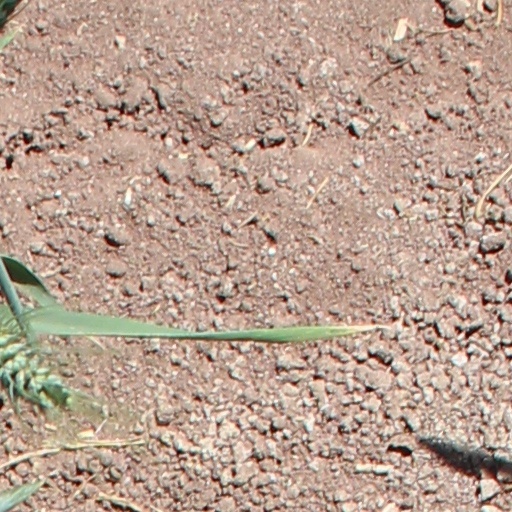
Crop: wheat